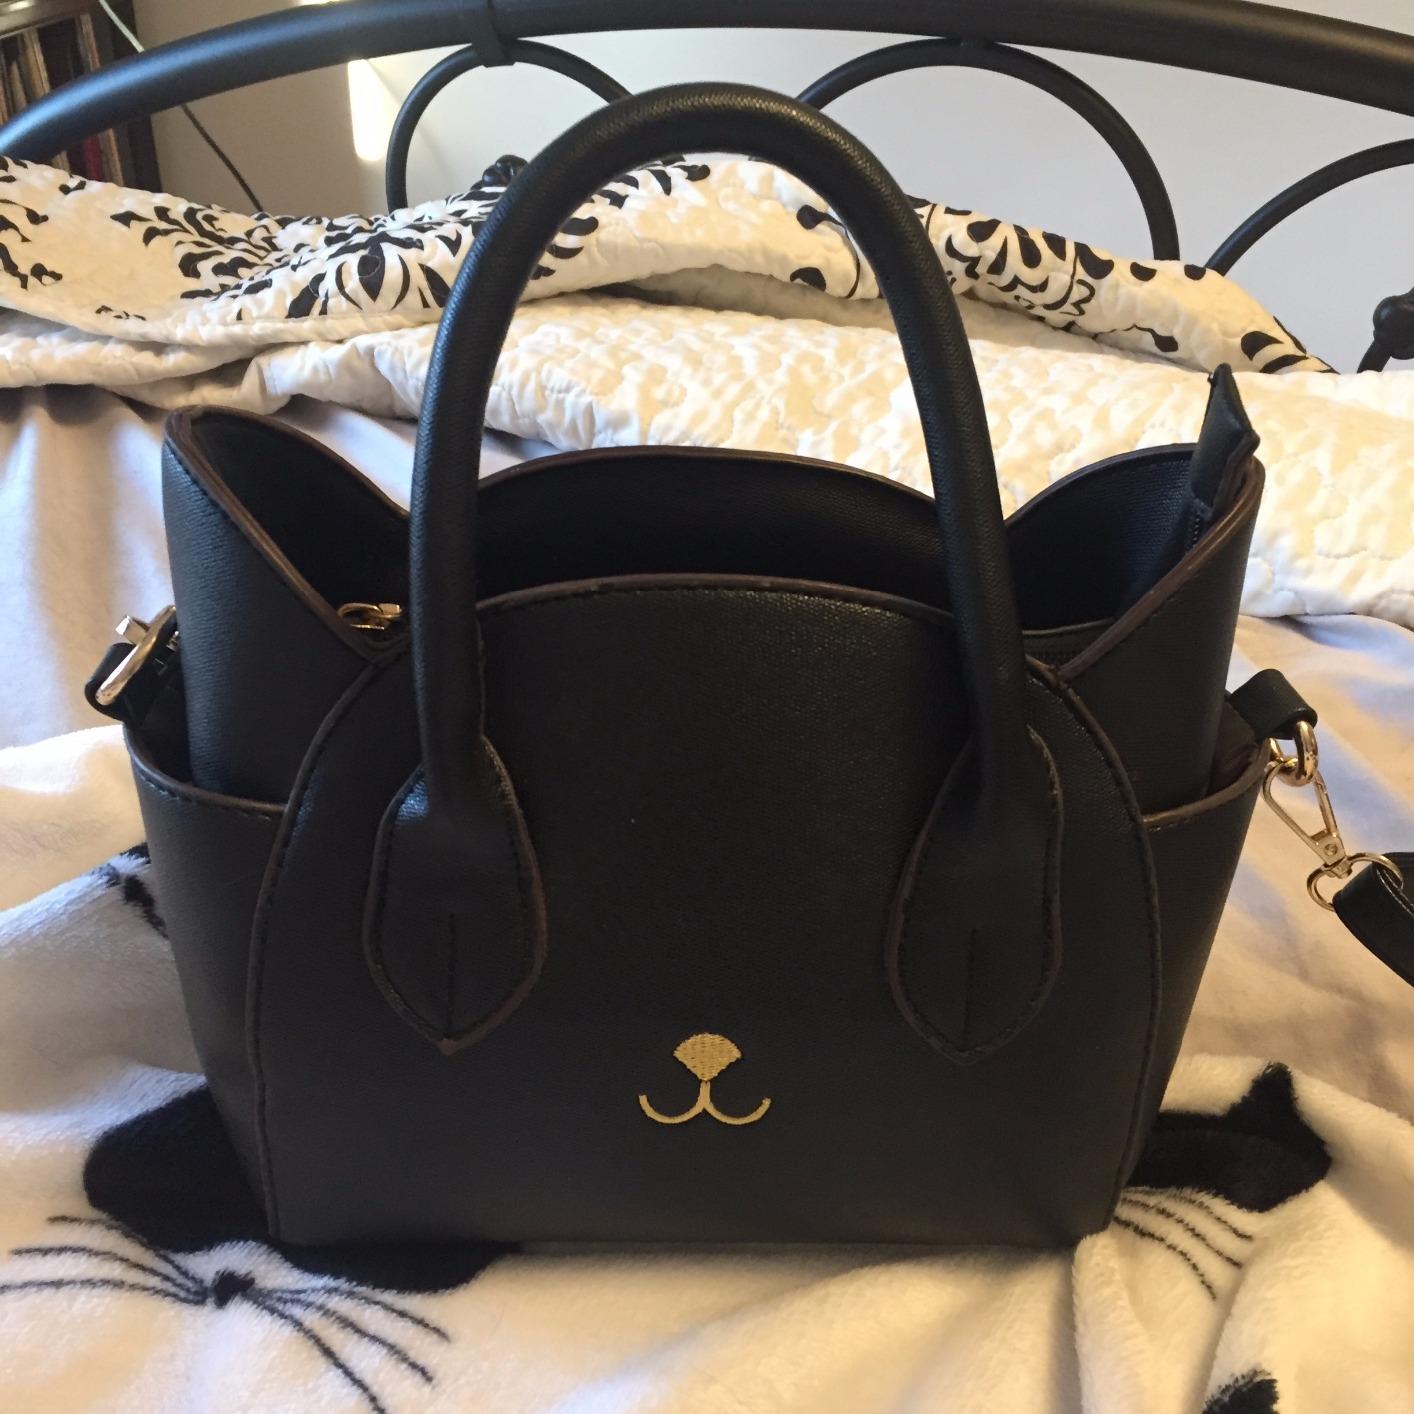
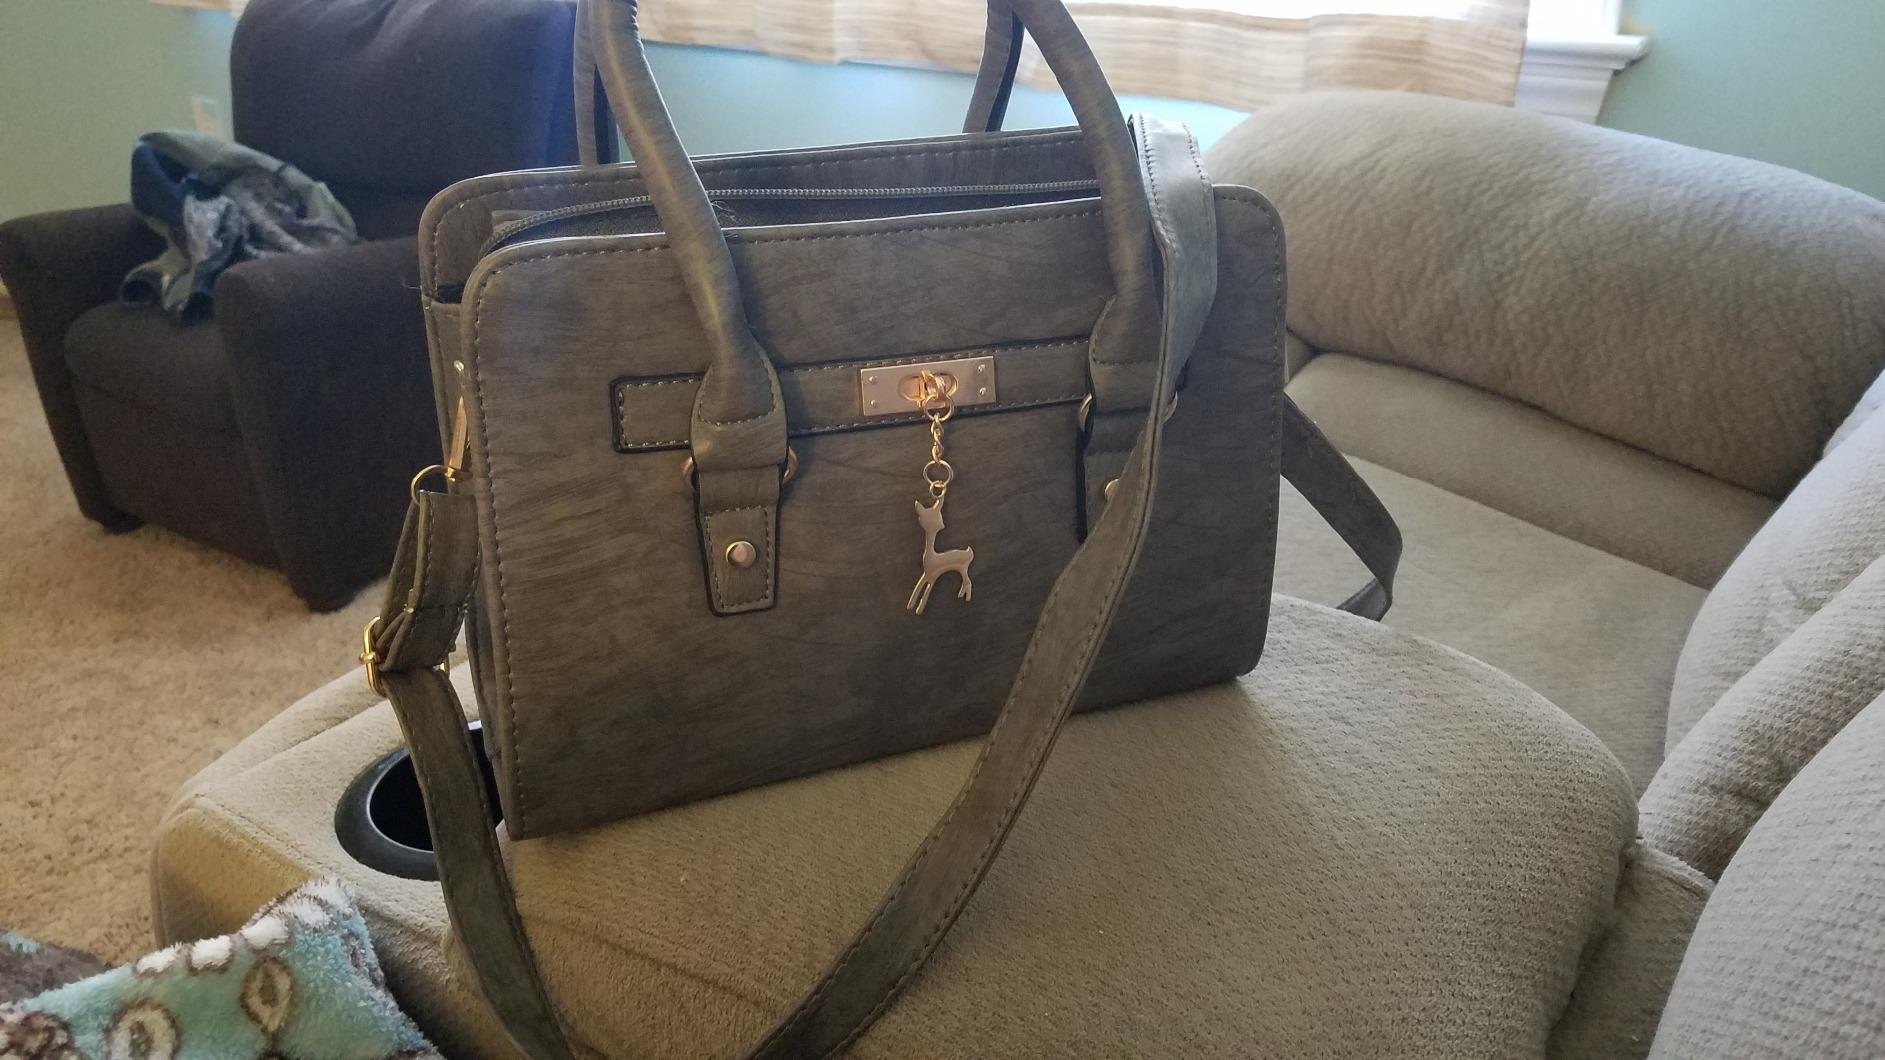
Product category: accessories_handbag
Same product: no